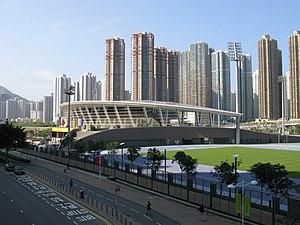
La saison 2017-2018 de Premier League de Hong Kong est la quatrième saison du Championnat de Hong Kong de football, la division supérieure de football à Hong Kong.